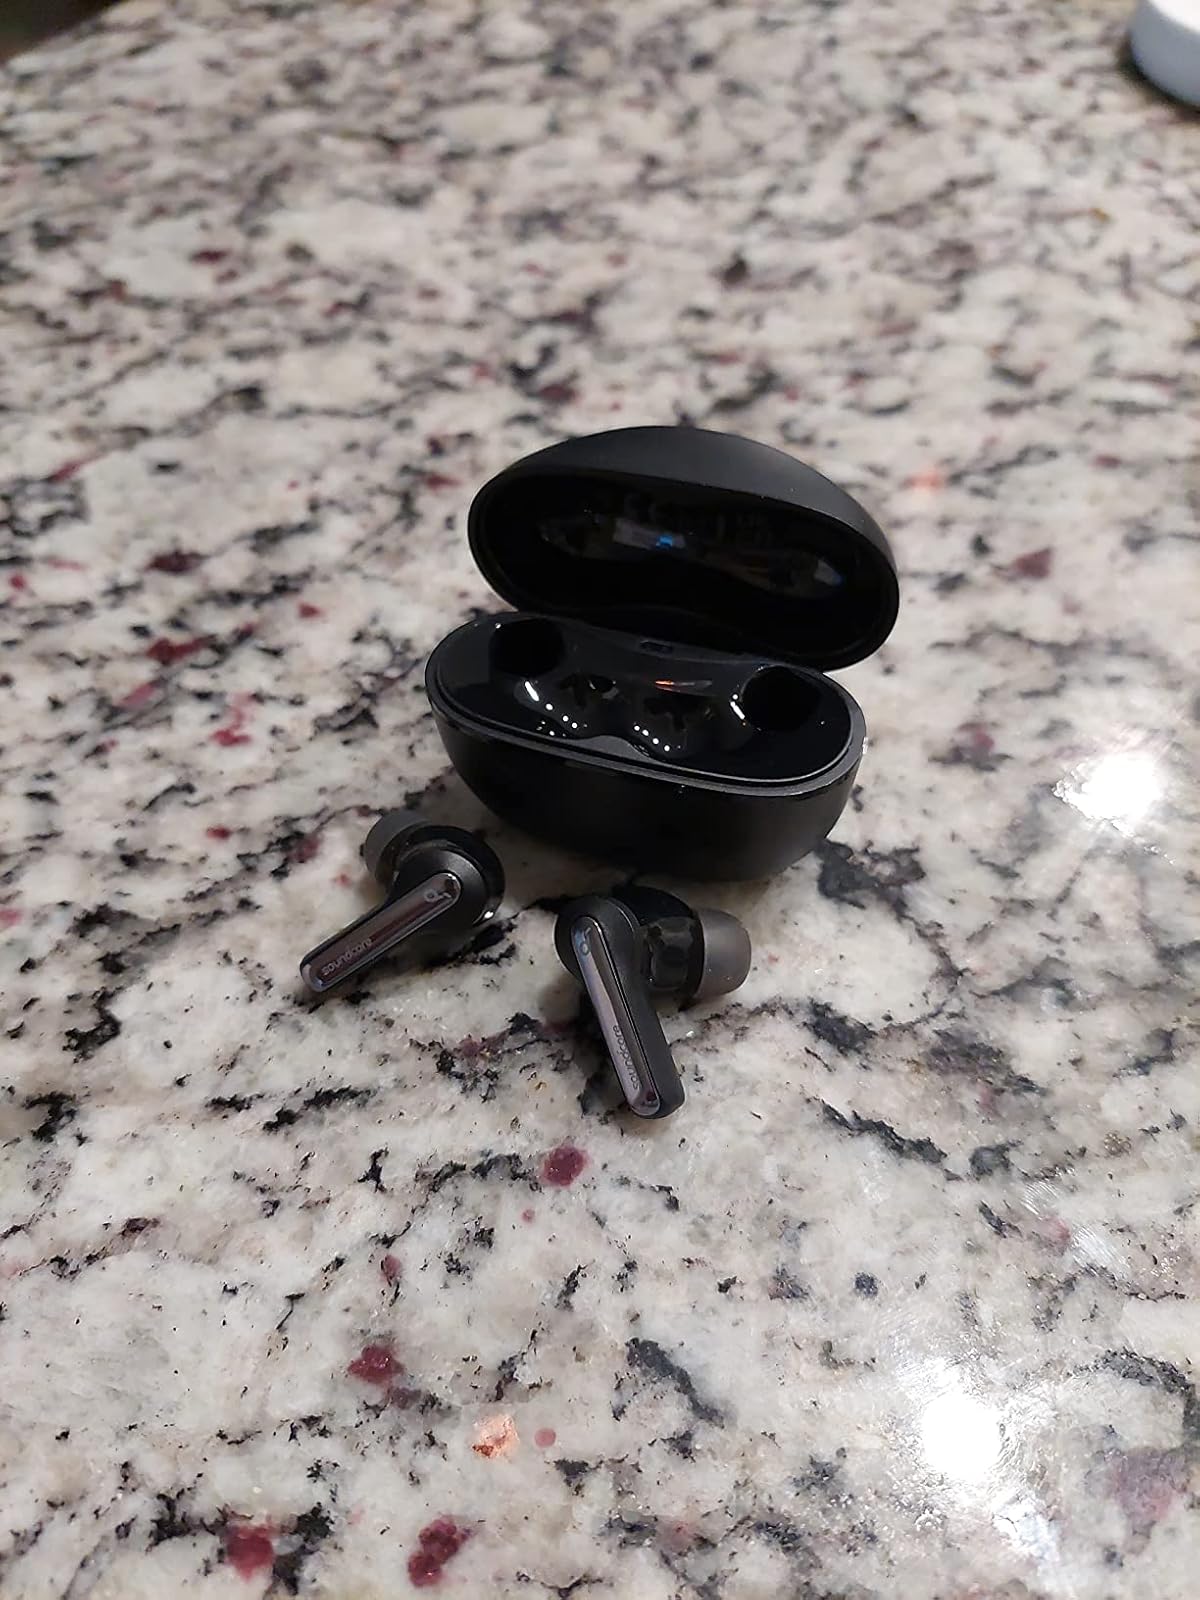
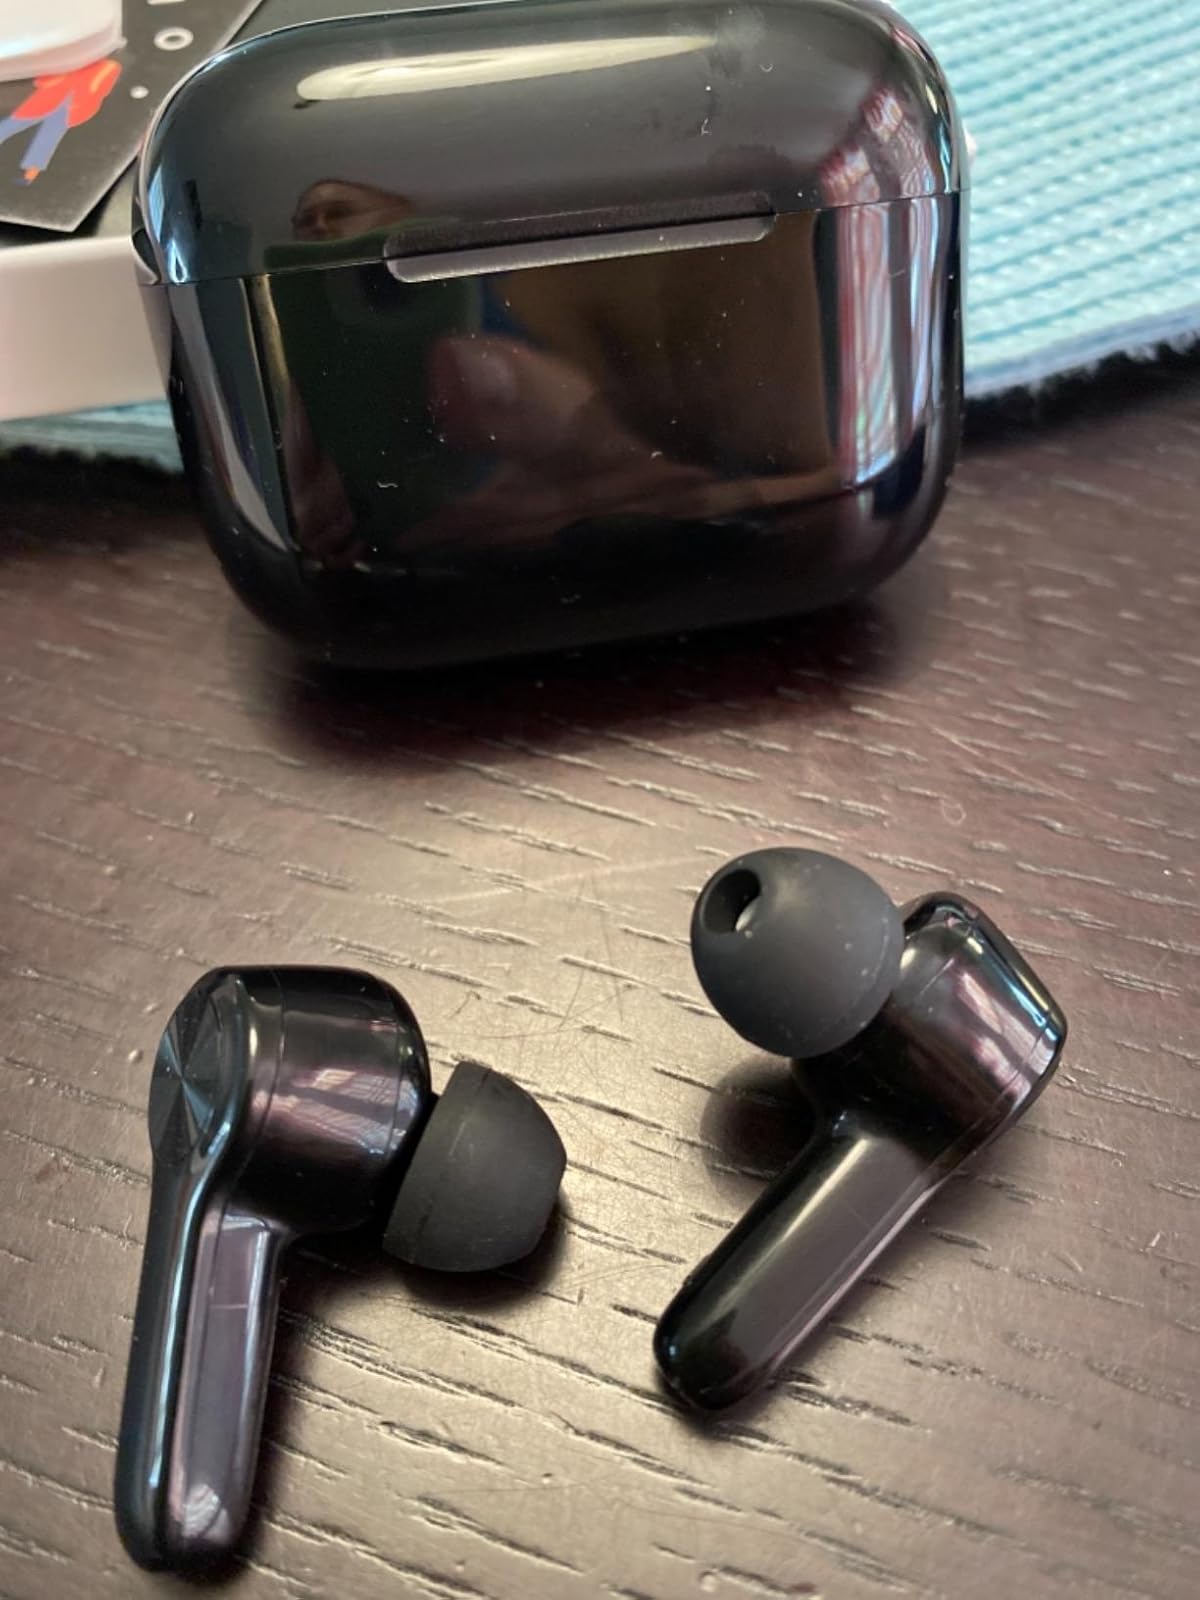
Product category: earbuds
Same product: no